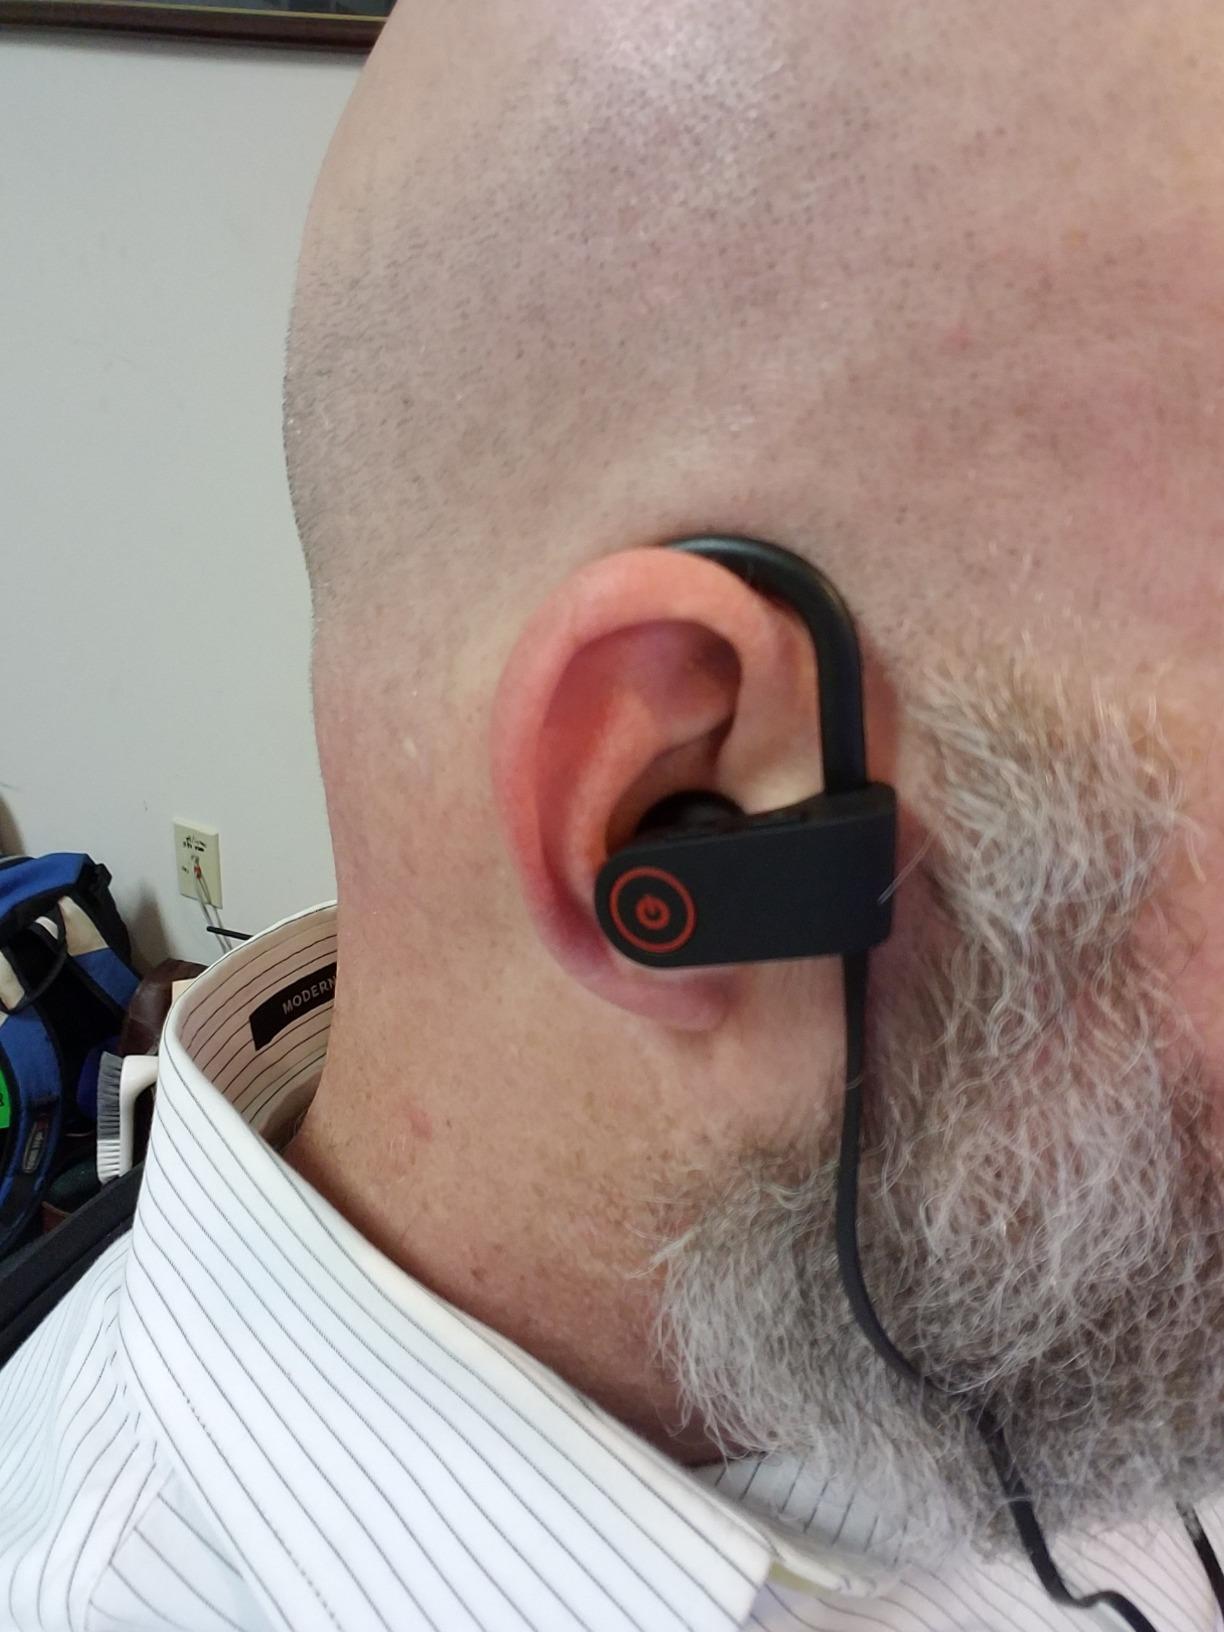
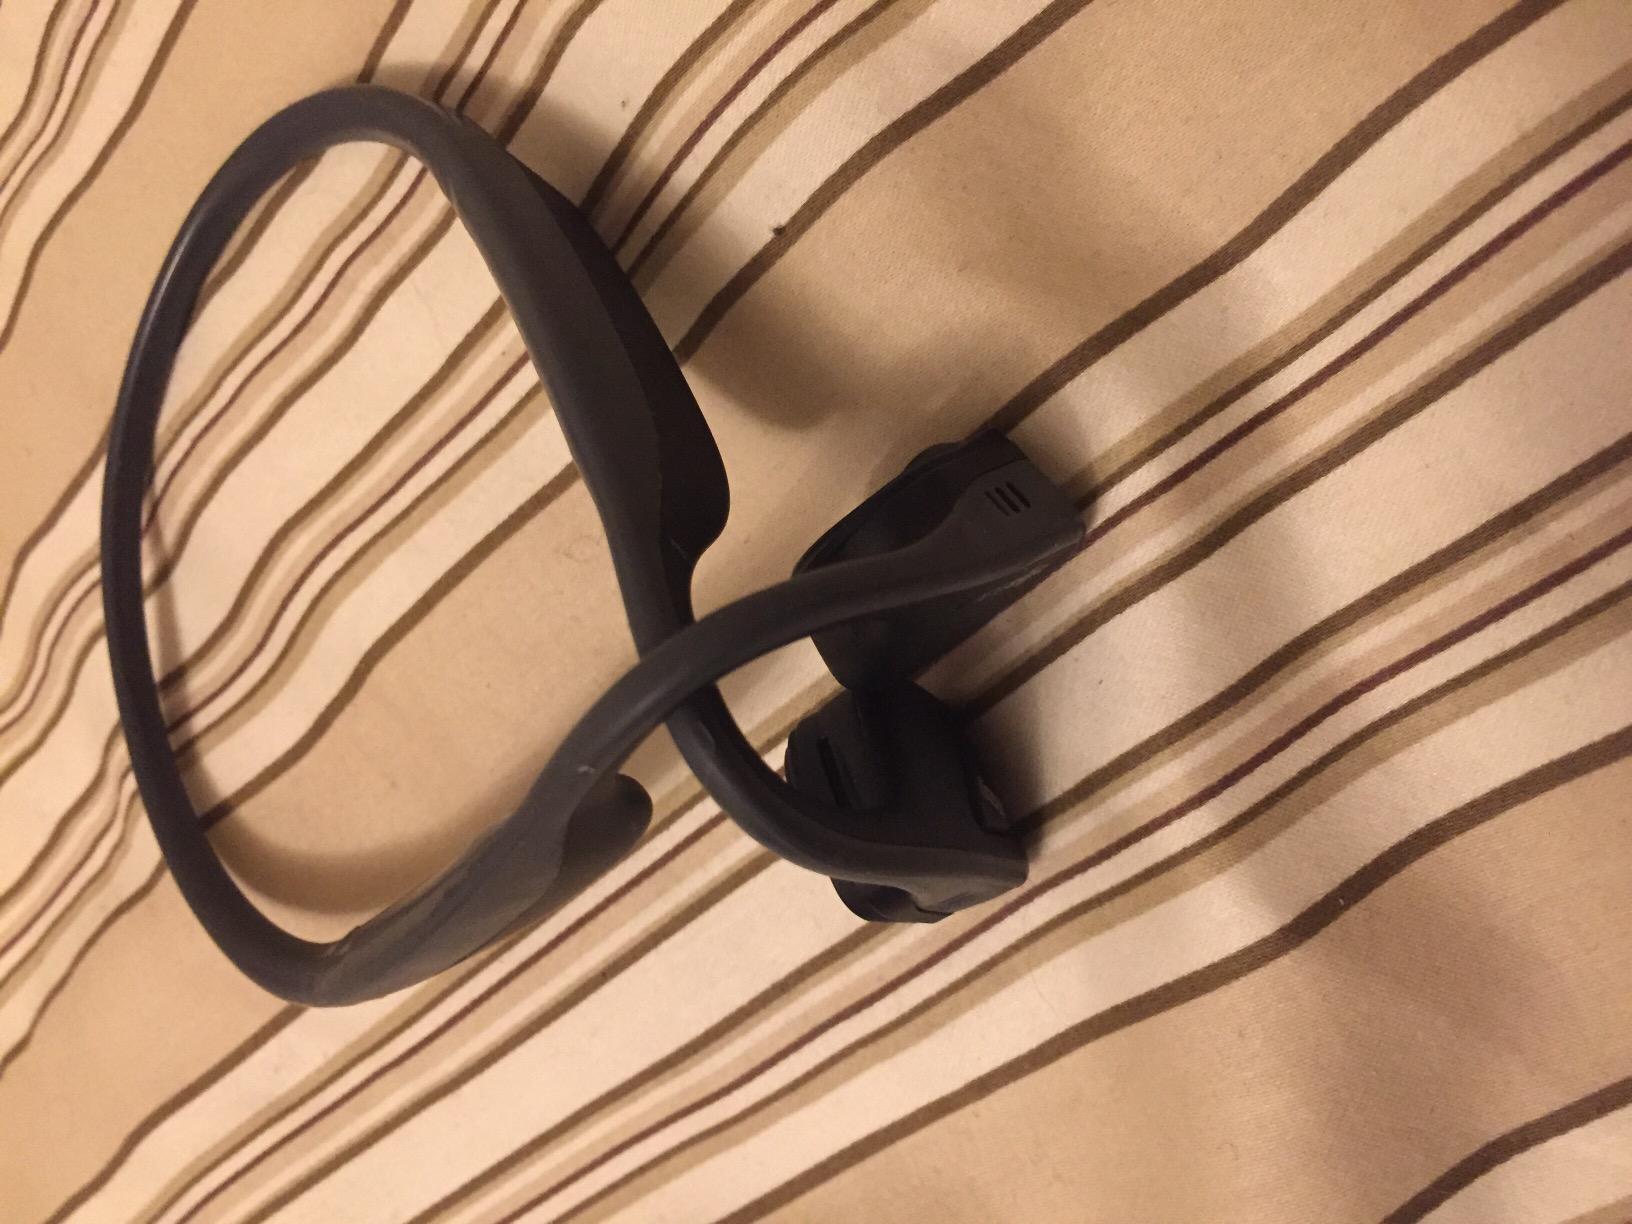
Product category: headphones
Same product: no